List of The Familiar of Zero characters

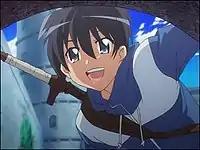
Saito

When Louise becomes a familiar with Saito, the runes "" are inscribed on Saito's left hand. They signify his status as , a familiar who can use any object crafted as a weapon by touching it; he can wield melee weapons and war machines whicvh include a World War II A6M Zero fighter and a Tiger I, but not weapons crafted for ornamental purposes. A Gandálfr exists to protect a Void Mage as they cast their spells. After being mortally wounded from fighting Albion's army at the end of the second anime season, Saito is revived by Tiffania but loses his Gandálfr power until Louise summons him and renews his contract. He is knighted by Henrietta and made vice-captain of the student Undine Knights, led by Guiche.